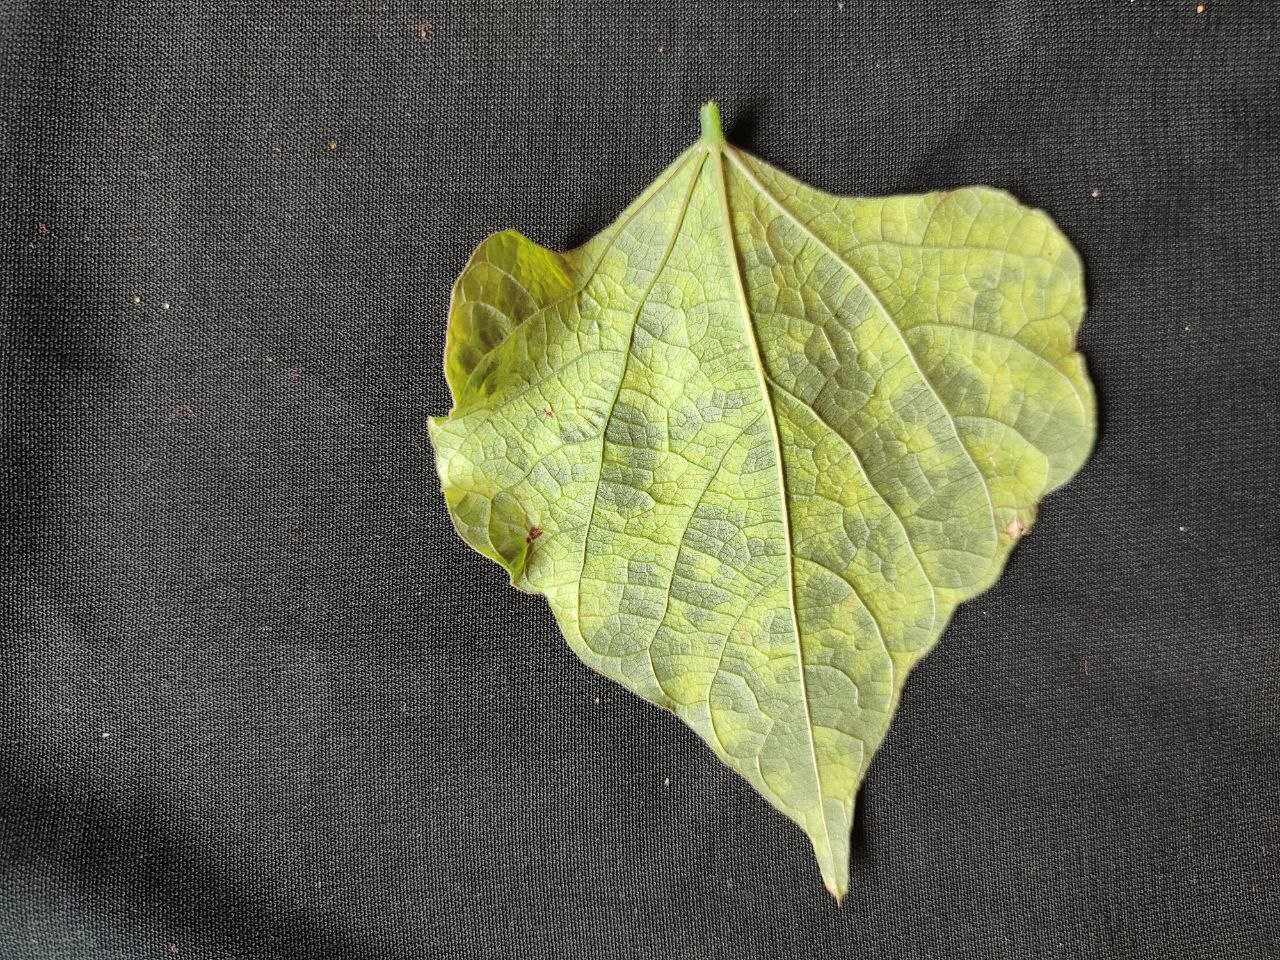
Crop: bean
Leaf condition: Mosaic Virus